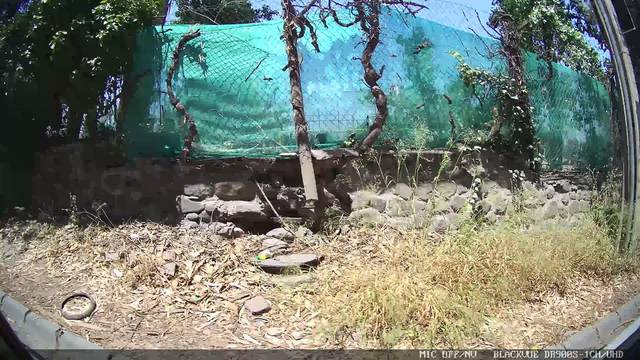
Region: Chile
Coordinates: -33.501, -70.546